Tú Làn Caves System

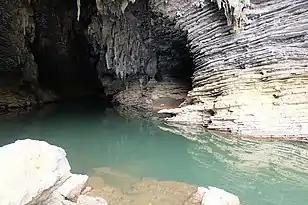
Ken Cave's entrance

The stalactites and stalagmites are enormous. One of the caves in the Tu Lan cave system, Ken Cave, even had its formations featured recently in National Geographic (The Top 10 Photographs of 2011) by world renowned photographer Carsten Peter.